Cherry blossom

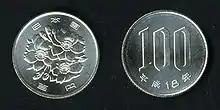
A 100 yen coin depicting cherry blossoms

In the Edo period, various double-flowered cultivars were produced and planted on the banks of rivers, in Buddhist temples, in Shinto shrines, and in daimyo gardens in urban areas such as Edo; the common people living in urban areas could enjoy them. Books from the period record more than 200 varieties of cherry blossoms and mention many varieties that are currently known, such as 'Kanzan'. However, this situation was limited to urban areas, and the main objects of hanami across the country were still wild species such as and Oshima cherry.